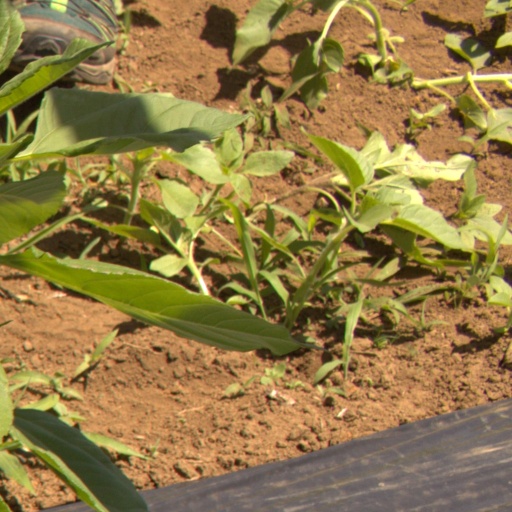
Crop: Jerusalem artichoke